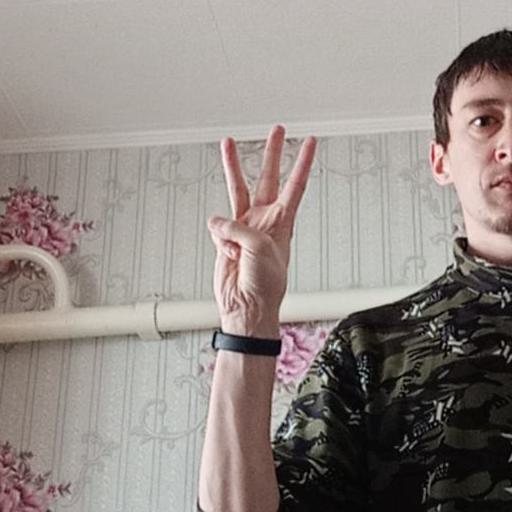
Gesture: three